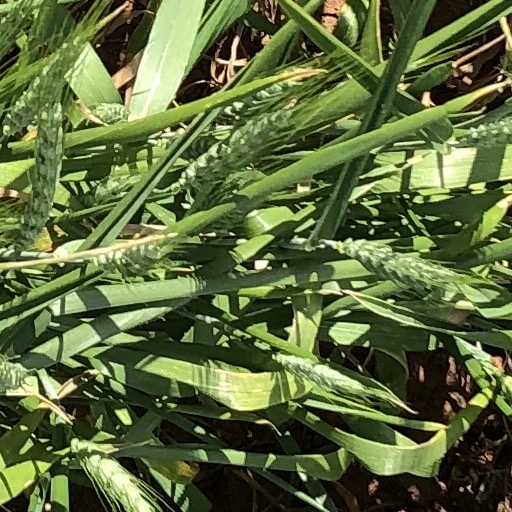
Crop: wheat